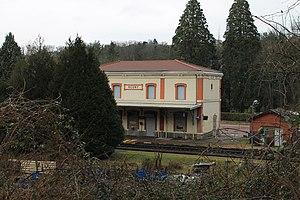
Gare de Régny
La gare de Régny est une gare ferroviaire française de la ligne du Coteau à Saint-Germain-au-Mont-d'Or située sur le territoire de la commune de Régny dans le département de la Loire et la région Auvergne-Rhône-Alpes.